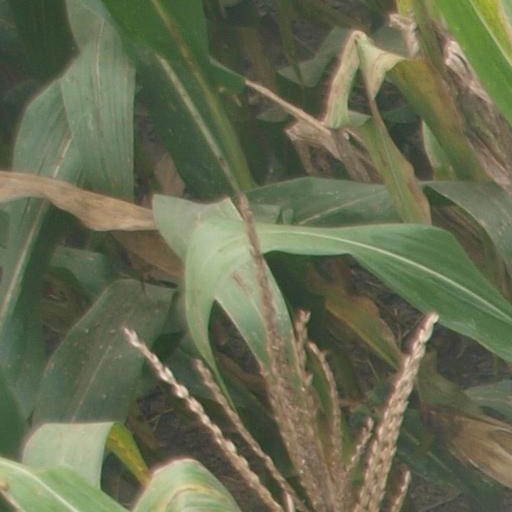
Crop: maize; corn